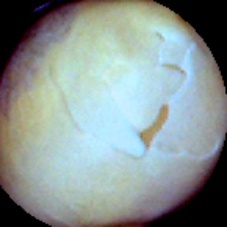
Label: Skin-damaged